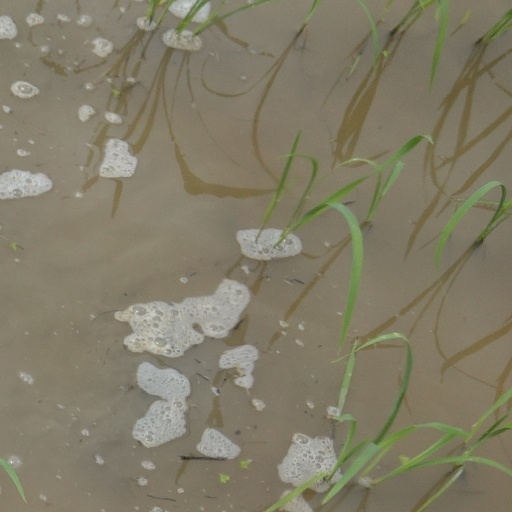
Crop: rice